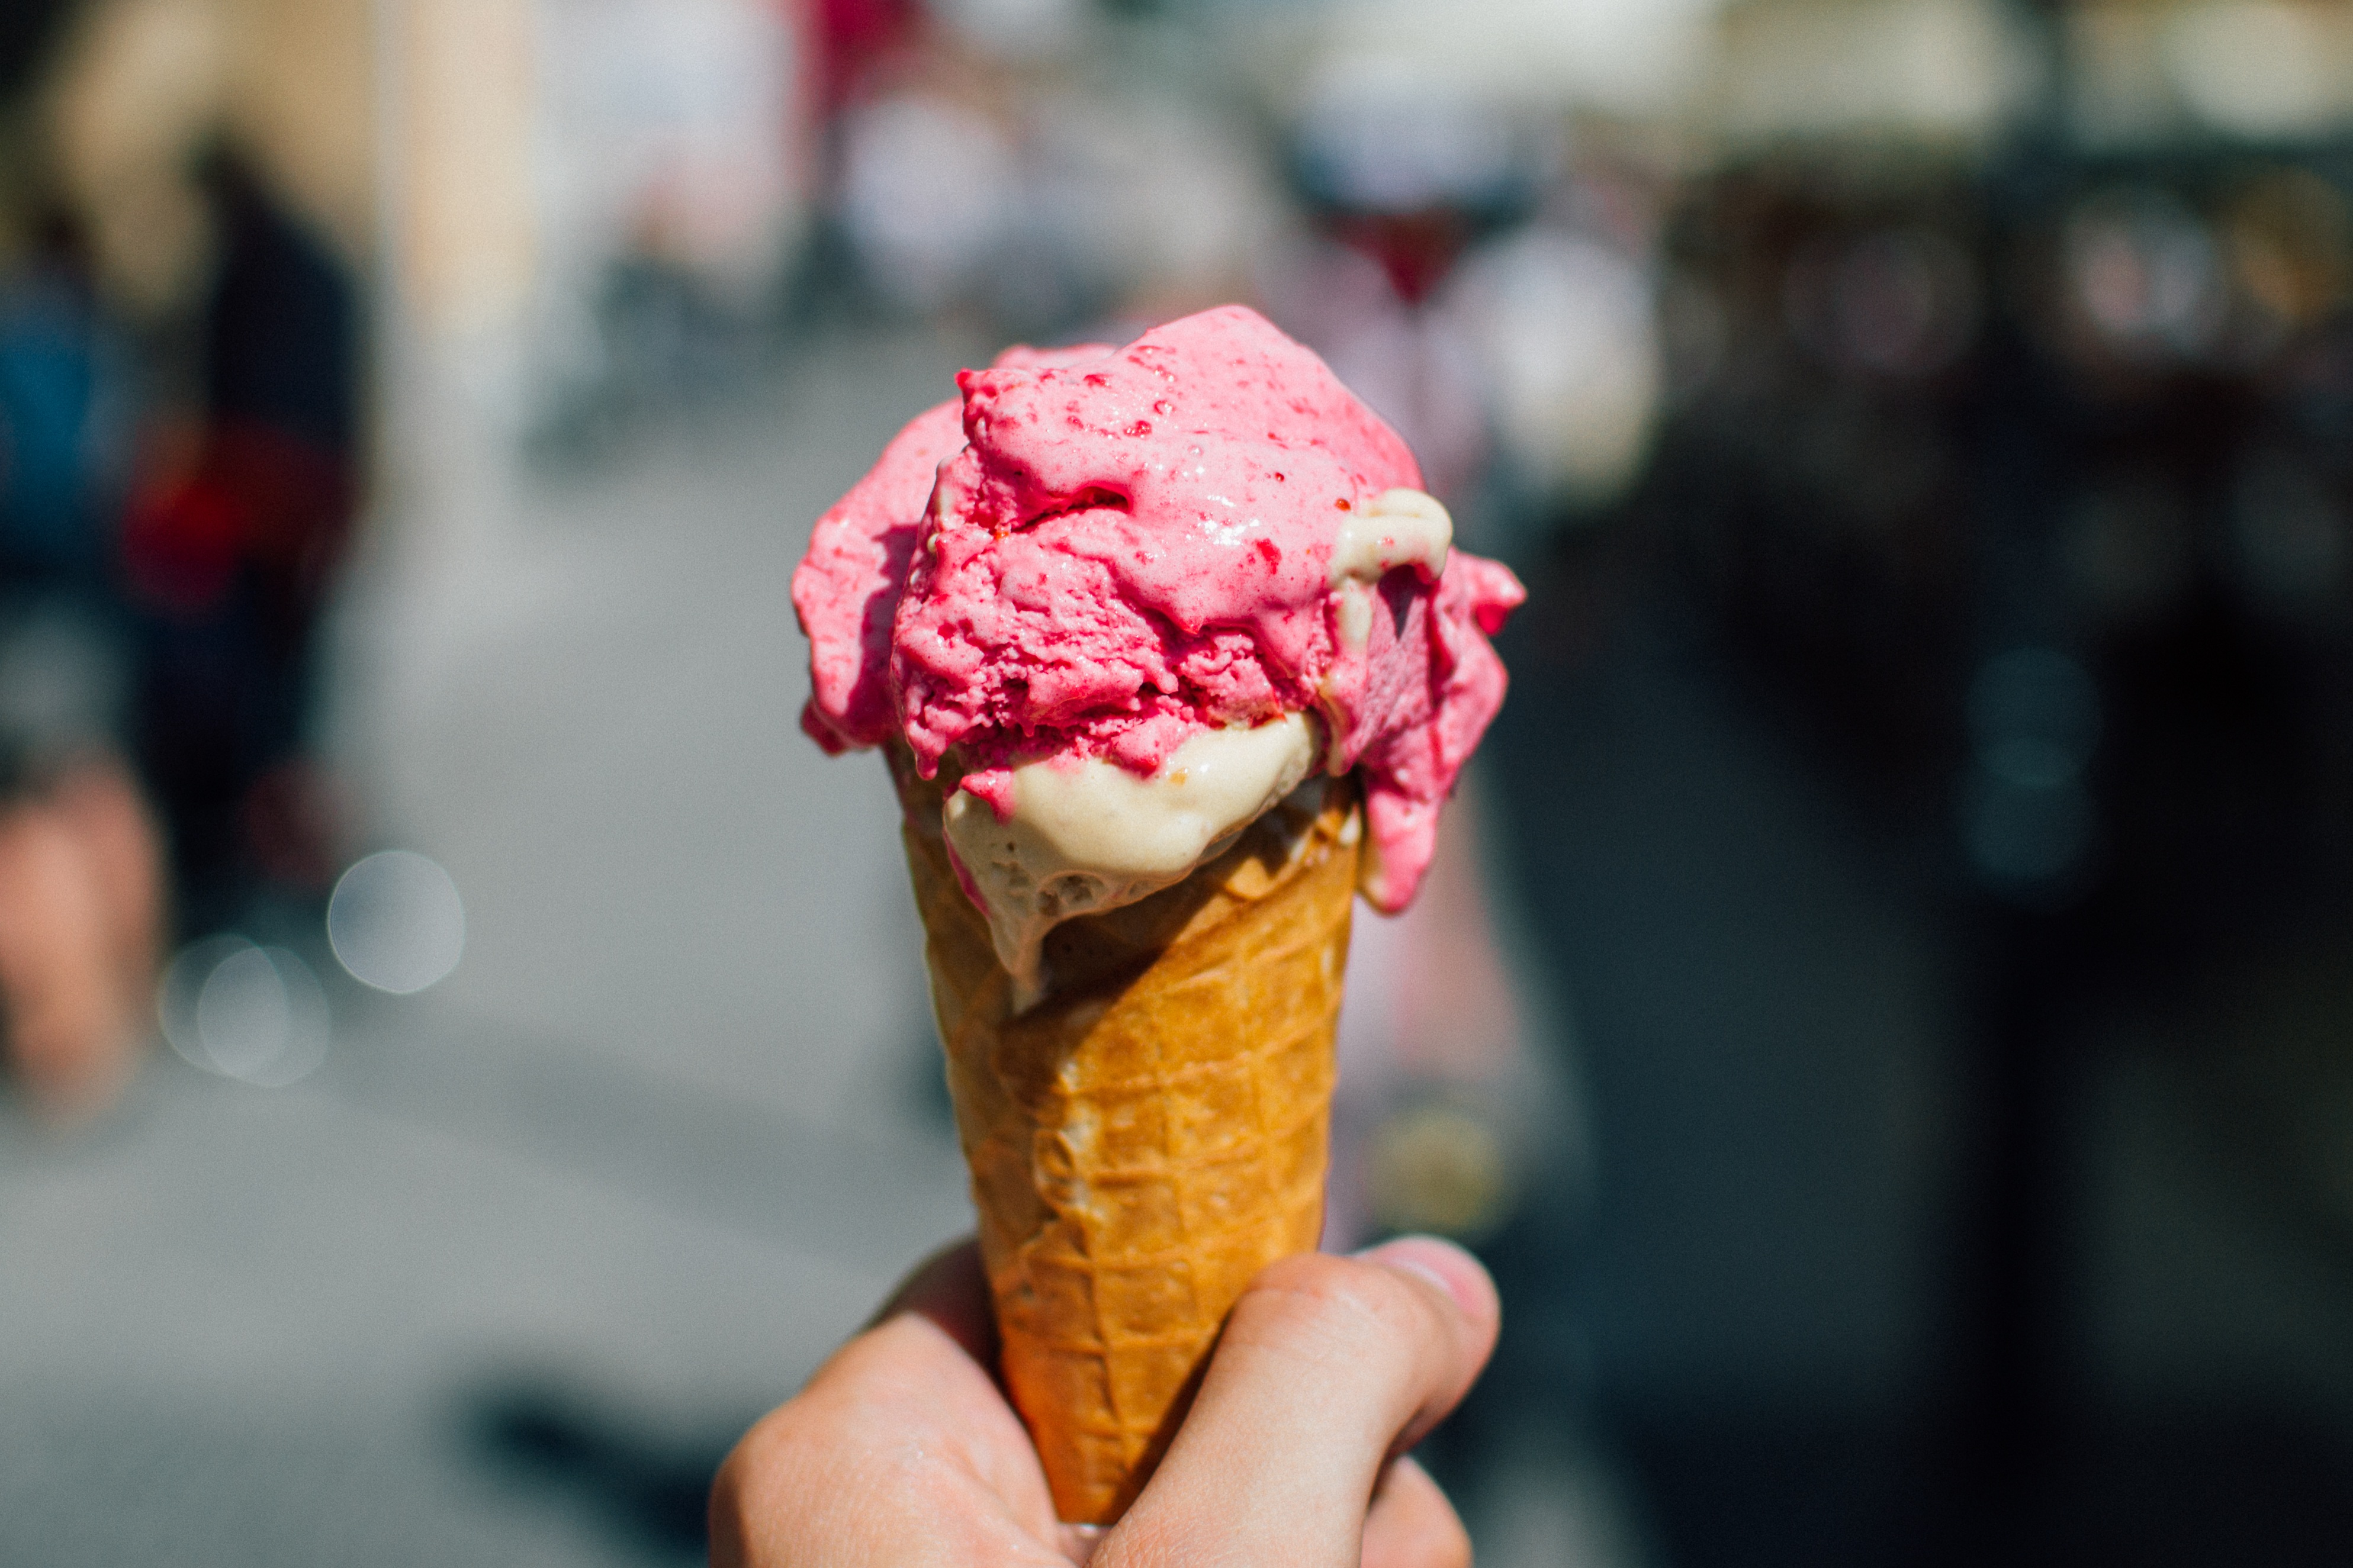
flower, food, cone, ice cream, dessert, strawberry, ice cream cone, sweetness, gelato, flavor